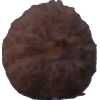
Label: orange_peeled